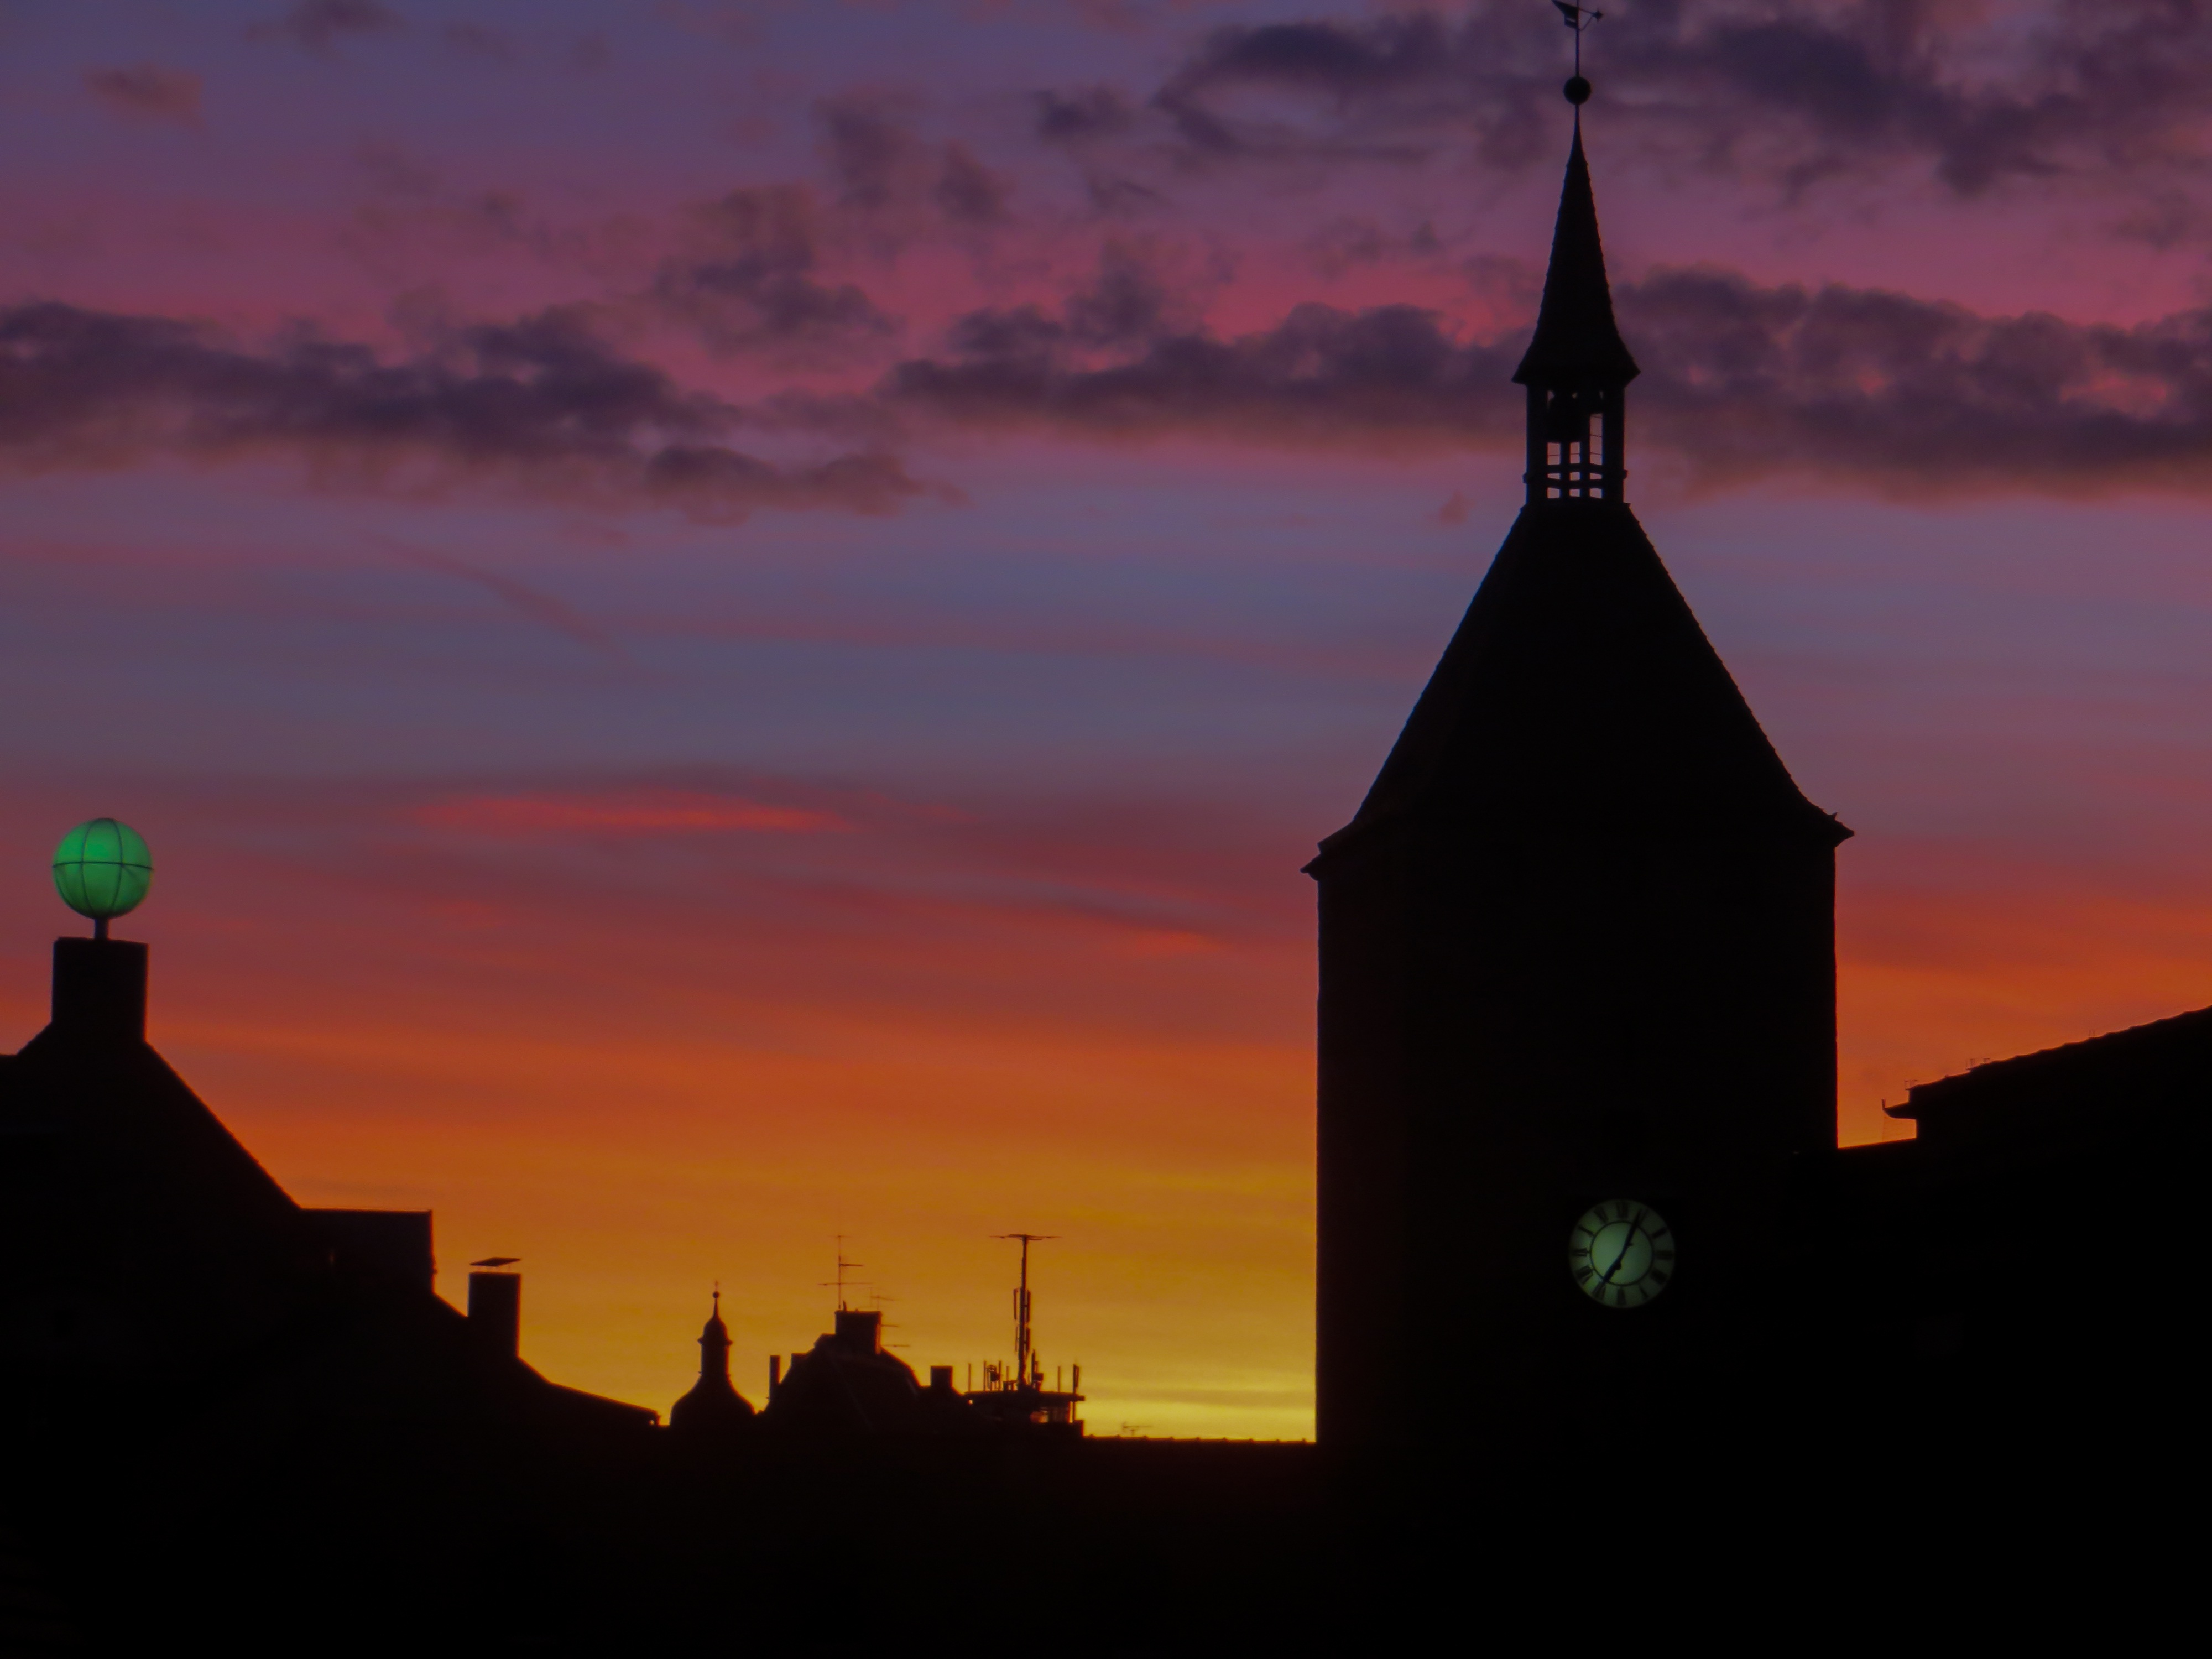
nature, horizon, silhouette, sky, sunrise, sunset, skyline, morning, dawn, dusk, evening, tower, church, skies, clouds, steeple, mood, morgenstimmung, afterglow, morgenrot